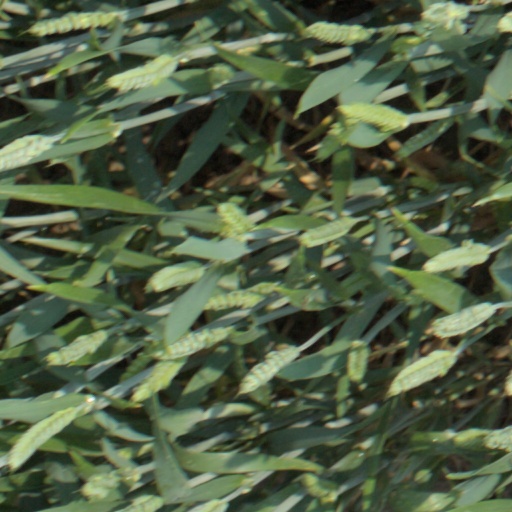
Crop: wheat